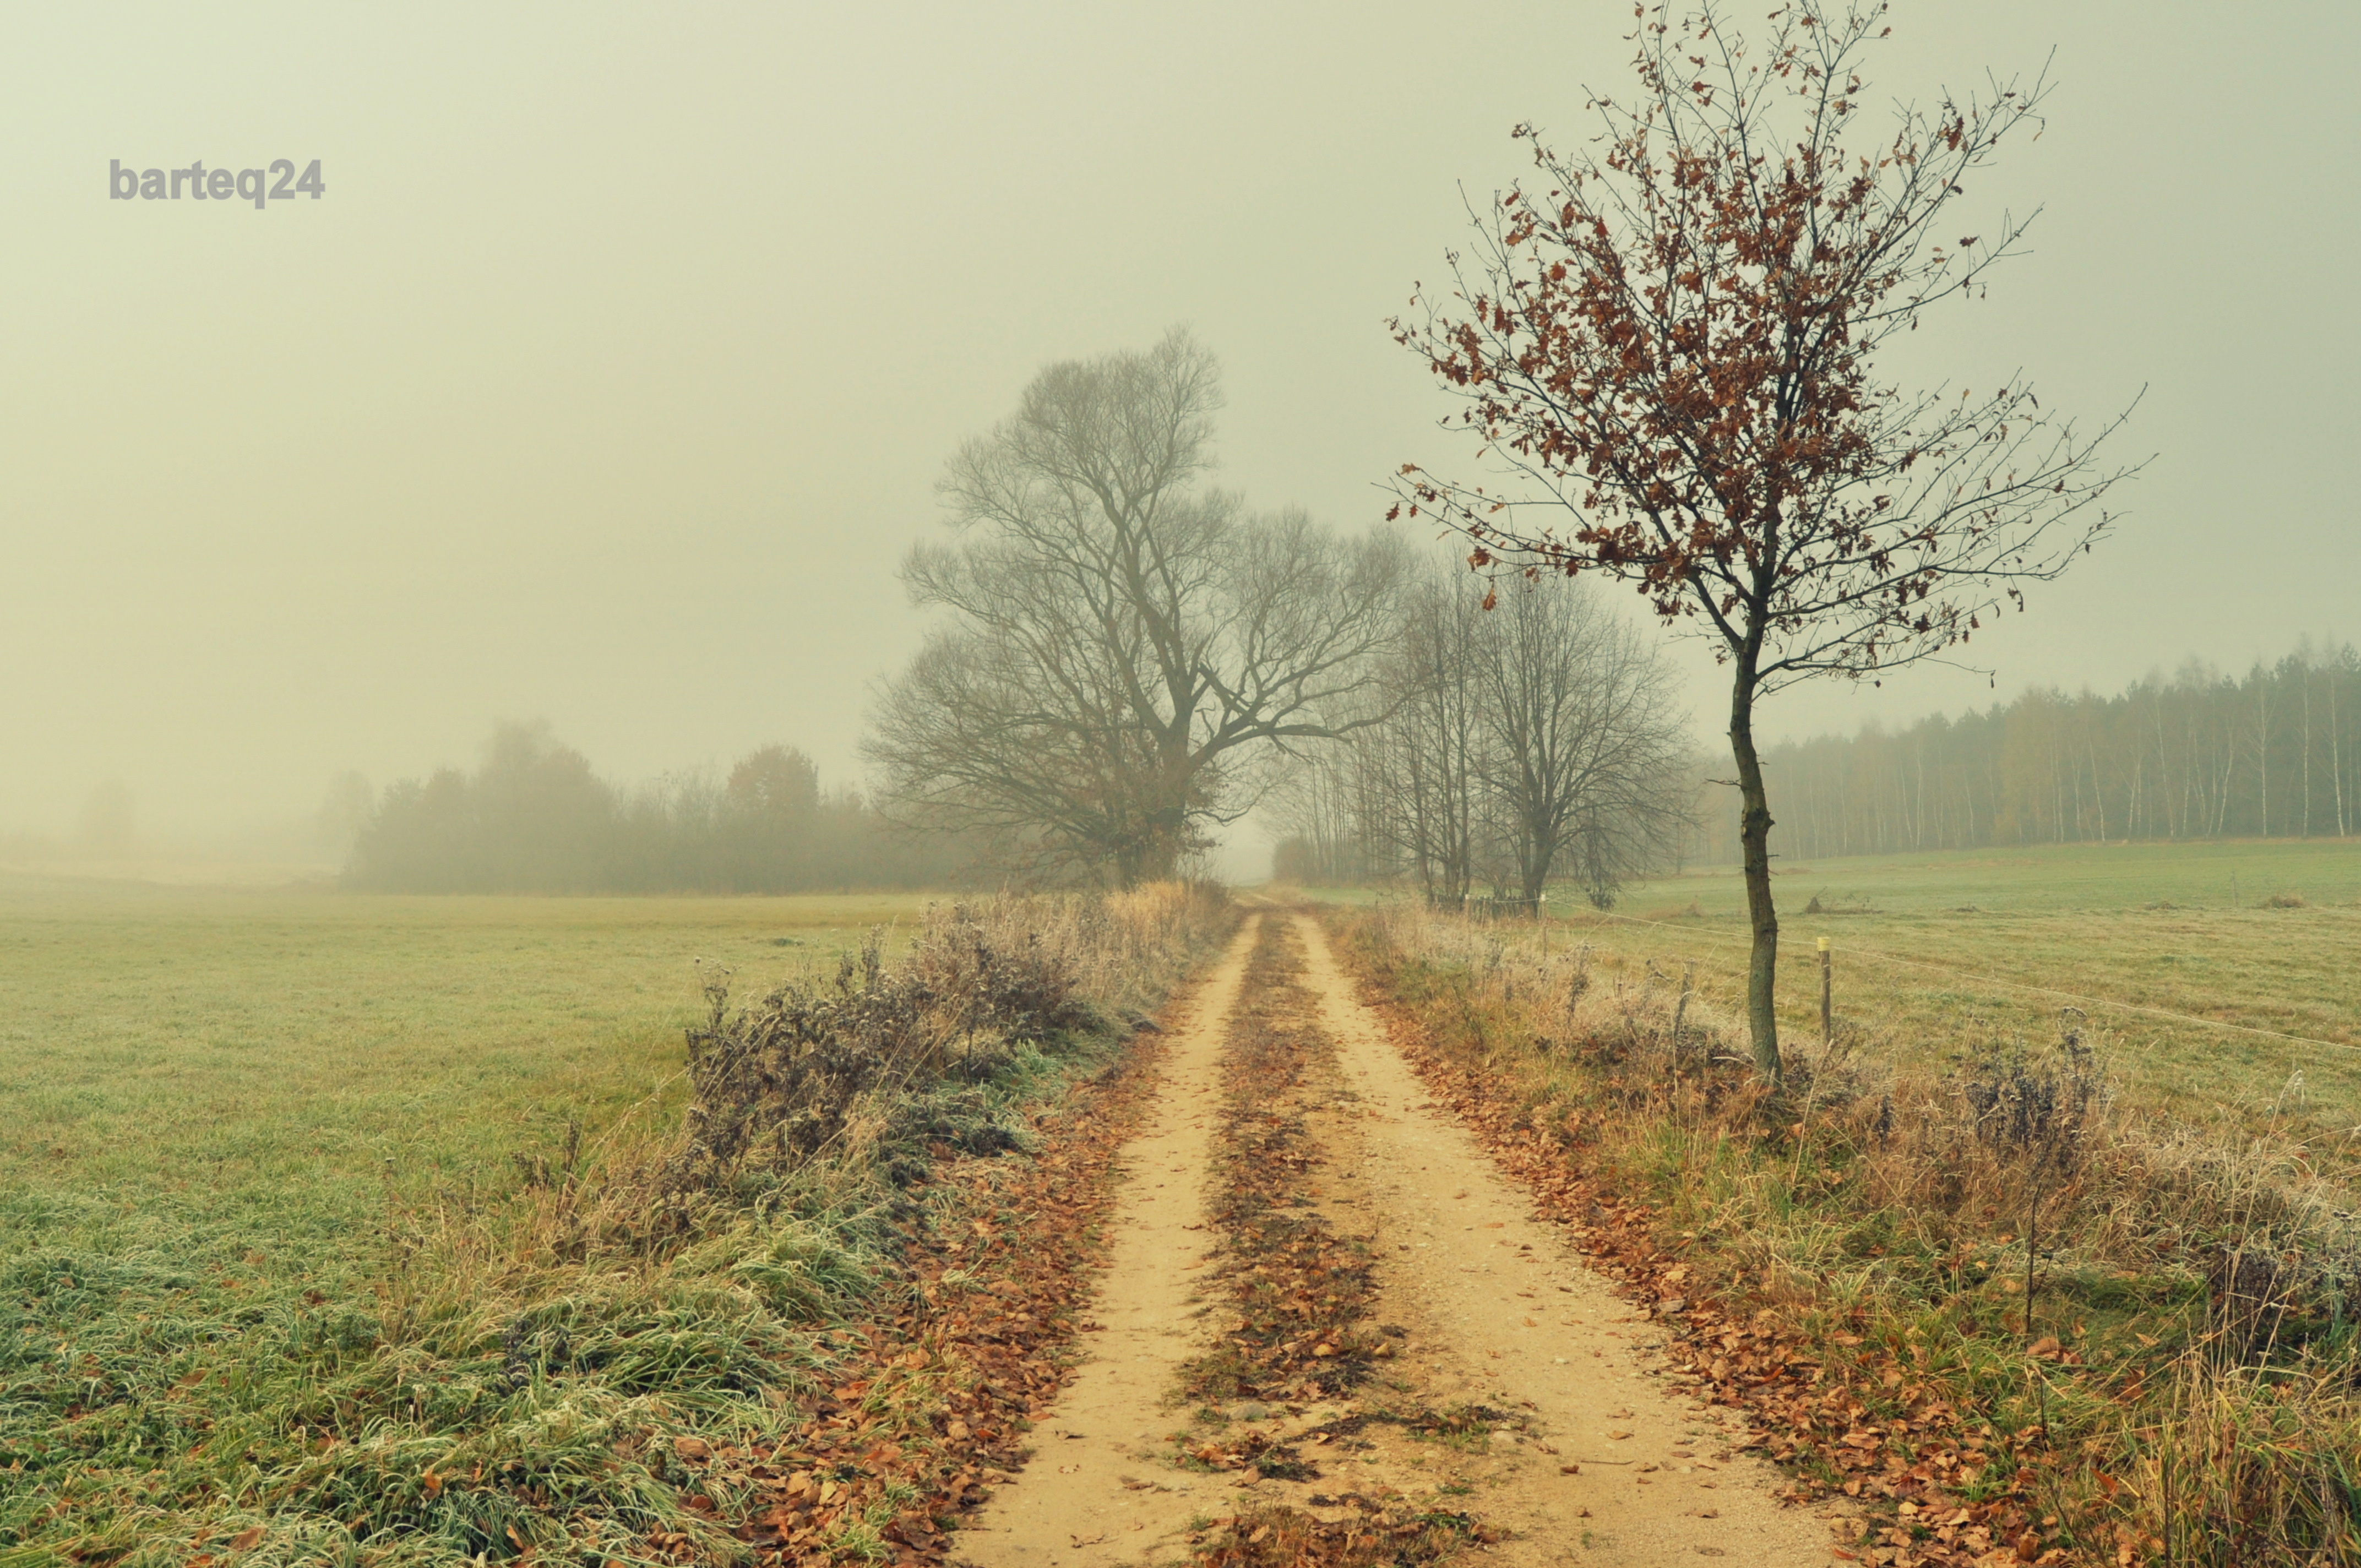
landscape, tree, nature, grass, plant, fog, mist, field, prairie, sunlight, morning, leaf, hill, dirt road, europe, autumn, weather, haze, soil, agriculture, season, plain, poland, habitat, polska, mazovia, mazowsze, stupsk, mawa, rural area, natural environment, atmospheric phenomenon, grass family, woody plant